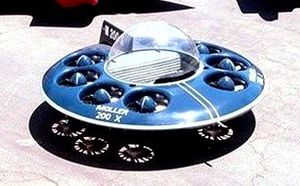
Moller M200X
En Moller M200X.
"Moller Skycar M200X er et 2 personers ufoformet VTOL luftfartøj, der kan flyve i op til 3 meters højde -- kaldet en ""volantor"" af dets opfinder Paul Moller. Skycar M200X bestod sin første flyveprøve i 1998 og den har til nu haft 200 bemandede og ubemandede testflyvninger.